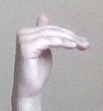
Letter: khaa